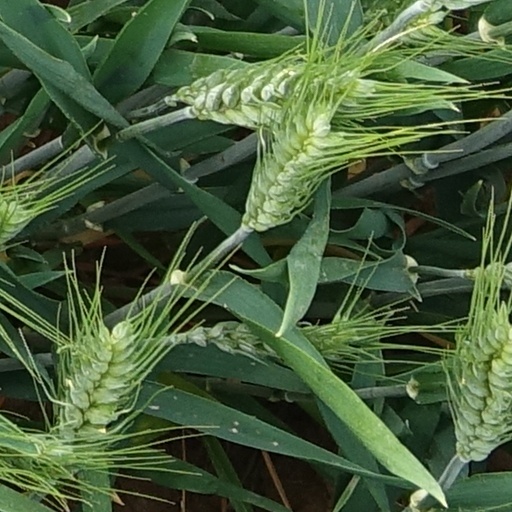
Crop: wheat